Olympic Park (Montreal)

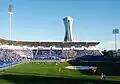
View inside Saputo Stadium, with the Montreal Tower visible in the background.

The Olympic Stadium is a multi-purpose stadium built in the mid-1970s as the main venue for the 1976 Summer Olympics, it is nicknamed "The Big O", a reference to both its name and to the doughnut shape of the permanent component of the stadium's roof.